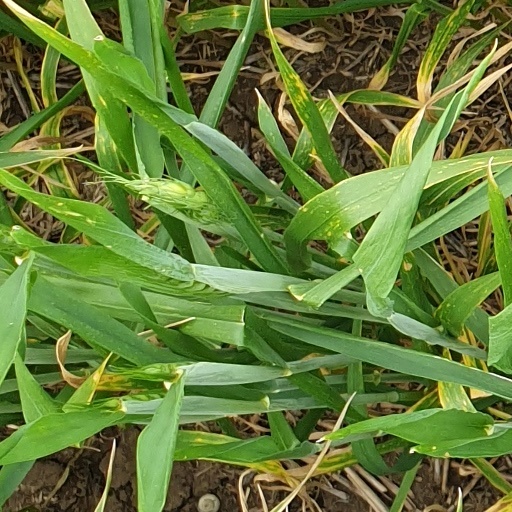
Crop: wheat